Alisha Daniels

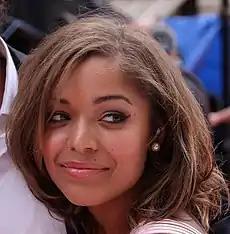
Antonia Thomas ("pictured") felt that Alisha is "totally self-obsessed and only cares about her image" but said as time goes on Alisha "slowly loses the front and we start to see her vulnerable side".

Thomas described Alisha saying she is a "difficult young lady". She added that Alisha is a "princessy character" who was very "spoilt" and has had everything she wants. She explained that this meant Alisha "went off the rails" and is now "into partying and drugs". Thomas described the character as "one of those girls from the uber popular crowd at school". She added that Alisha is "totally self-obsessed and only cares about her image and using her sexuality to get what she wants". Thomas commented that "when she [Alisha] breaks the law, she ends up doing community service with a bunch of others who are totally different to her and slowly she loses the front and we start to see her vulnerable side". The cast said they felt their characters were metaphors for what teenagers went through. Thomas expanded on this saying while at school she felt "there was quite a lot of pressure early on and from quite a young age to use your sexuality and to be sexy - I think too young actually. I think girls feel like they need to be attractive to boys to be popular".